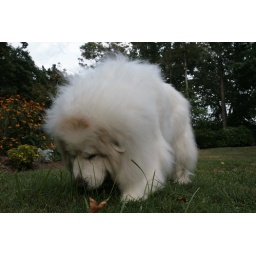
Let her out in the yard and she's munching on the lawn.5 minutes later Bob's out there eating grass with her.